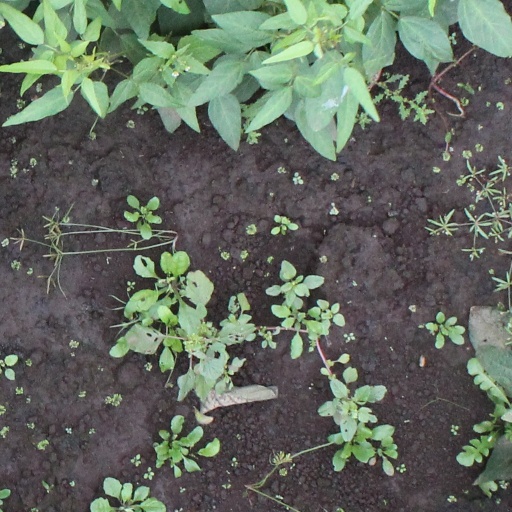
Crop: soybean